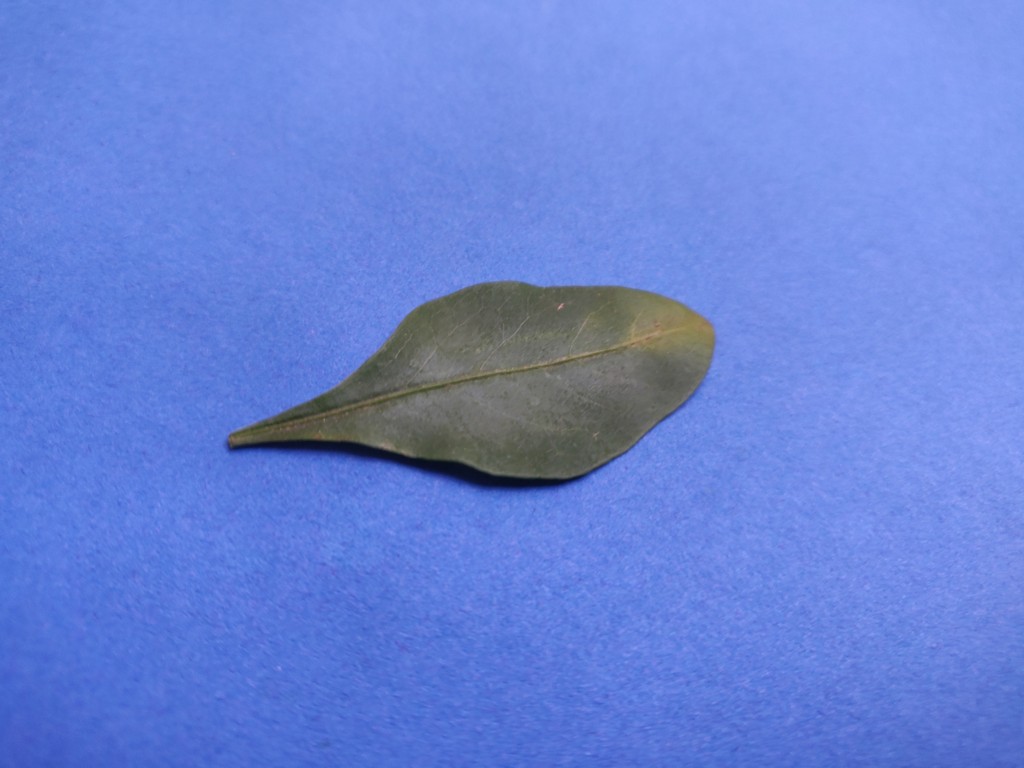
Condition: Unhealthy
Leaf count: single
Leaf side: front